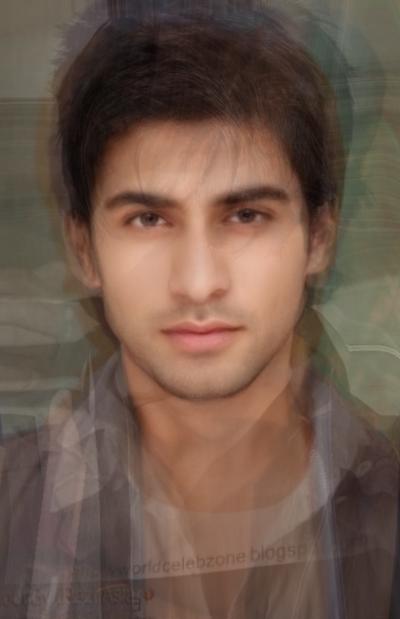
Gender: men